Acacia declinata

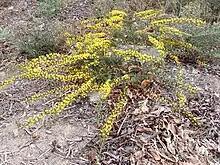
Habit, cultivated specimen

Acacia declinata is a shrub of the genus "Acacia" and the subgenus "Plurinerves" that is endemic to an area along the south coast in south western Australia.